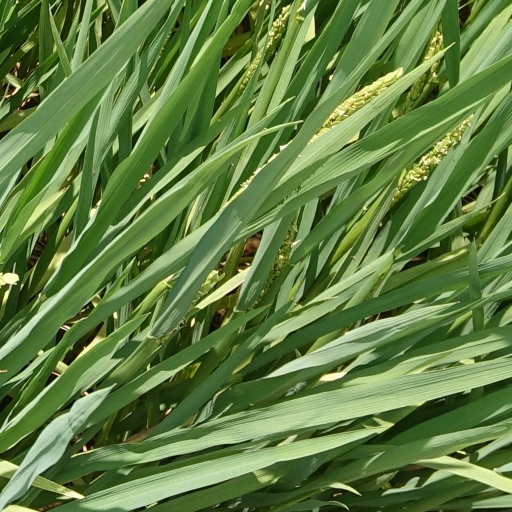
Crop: rice